William Sproule

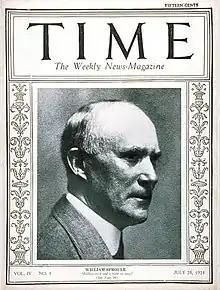
"Time" cover, 28 Jul 1924

William Sproule (1858 – January 1, 1935) was president of the Wells Fargo Express Company and later the Southern Pacific Railroad.